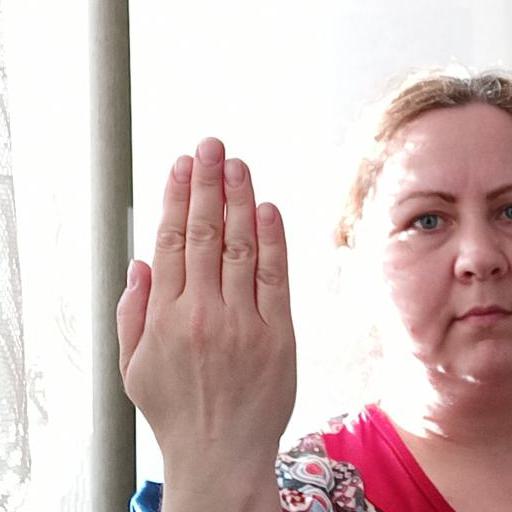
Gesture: stop_inverted